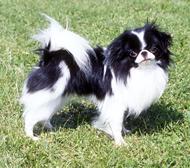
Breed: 249-n000106-Japanese_spaniel